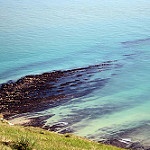
Label: sea